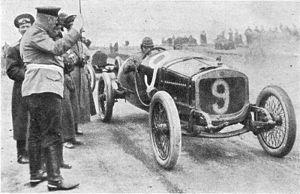
Le Grand Prix automobile de Russie est une épreuve automobile qui, à la suite d'un contrat signé entre Bernie Ecclestone et Vladimir Poutine, compte pour le championnat du monde de Formule 1 depuis 2014.